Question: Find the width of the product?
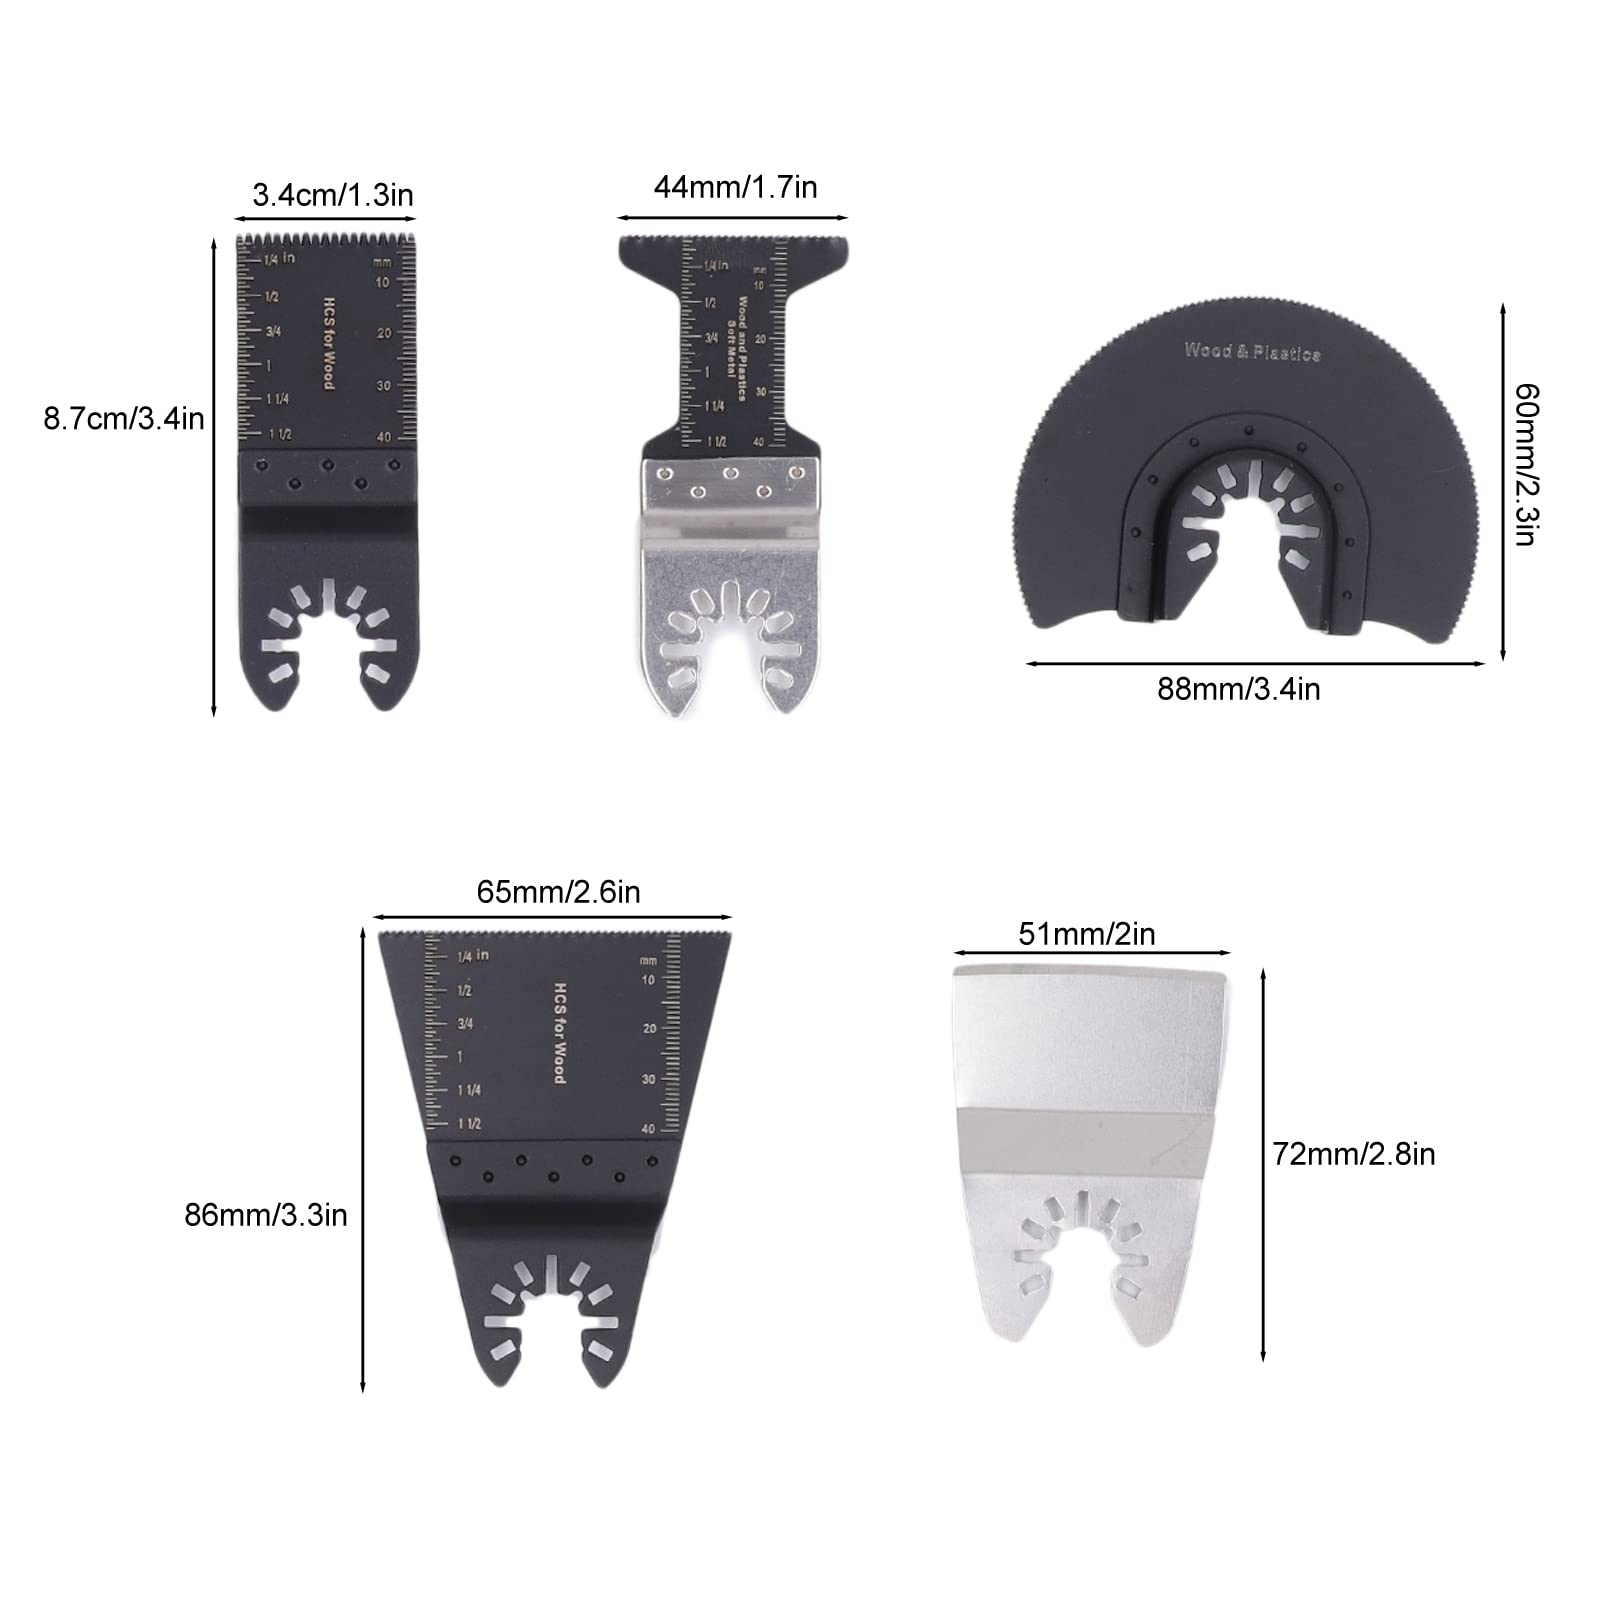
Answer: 51.0 millimetre